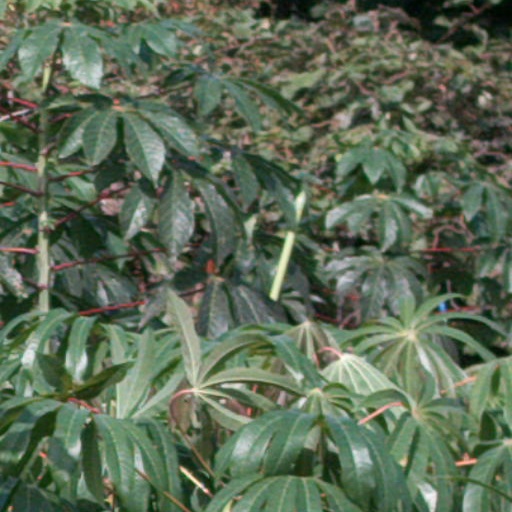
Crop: cassava